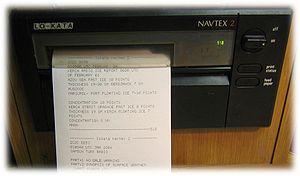
La météorologie maritime est une spécialité de météorologie concernant le domaine marin : vents, houle, températures air et eau, marées, etc. Cette spécialité constitue une composante primordiale pour le routage en navigation maritime et aérienne. Elle est divisée en deux composantes : la météorologie côtière, qui comporte des enjeux et des phénomènes particuliers, et la météorologie de la haute mer.
Le NAVTEX désigne un système d'information maritime automatique en radiotélétype. Il fait partie du système mondial de détresse et de sécurité en mer. Le terme peut aussi désigner un message transitant par ce système. Il fait partie des systèmes de la marétique.
La radio maritime inclut l'ensemble des moyens radioélectriques civils utilisés en mer pour communiquer, de navire à navire ou avec des stations côtières, pour la sécurité, la gestion des flottes ou les communications personnelles.